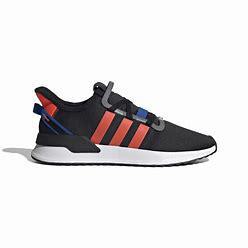
Brand: Adidas
Model: U_path Run